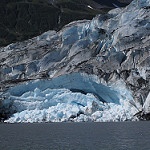
Label: glacier